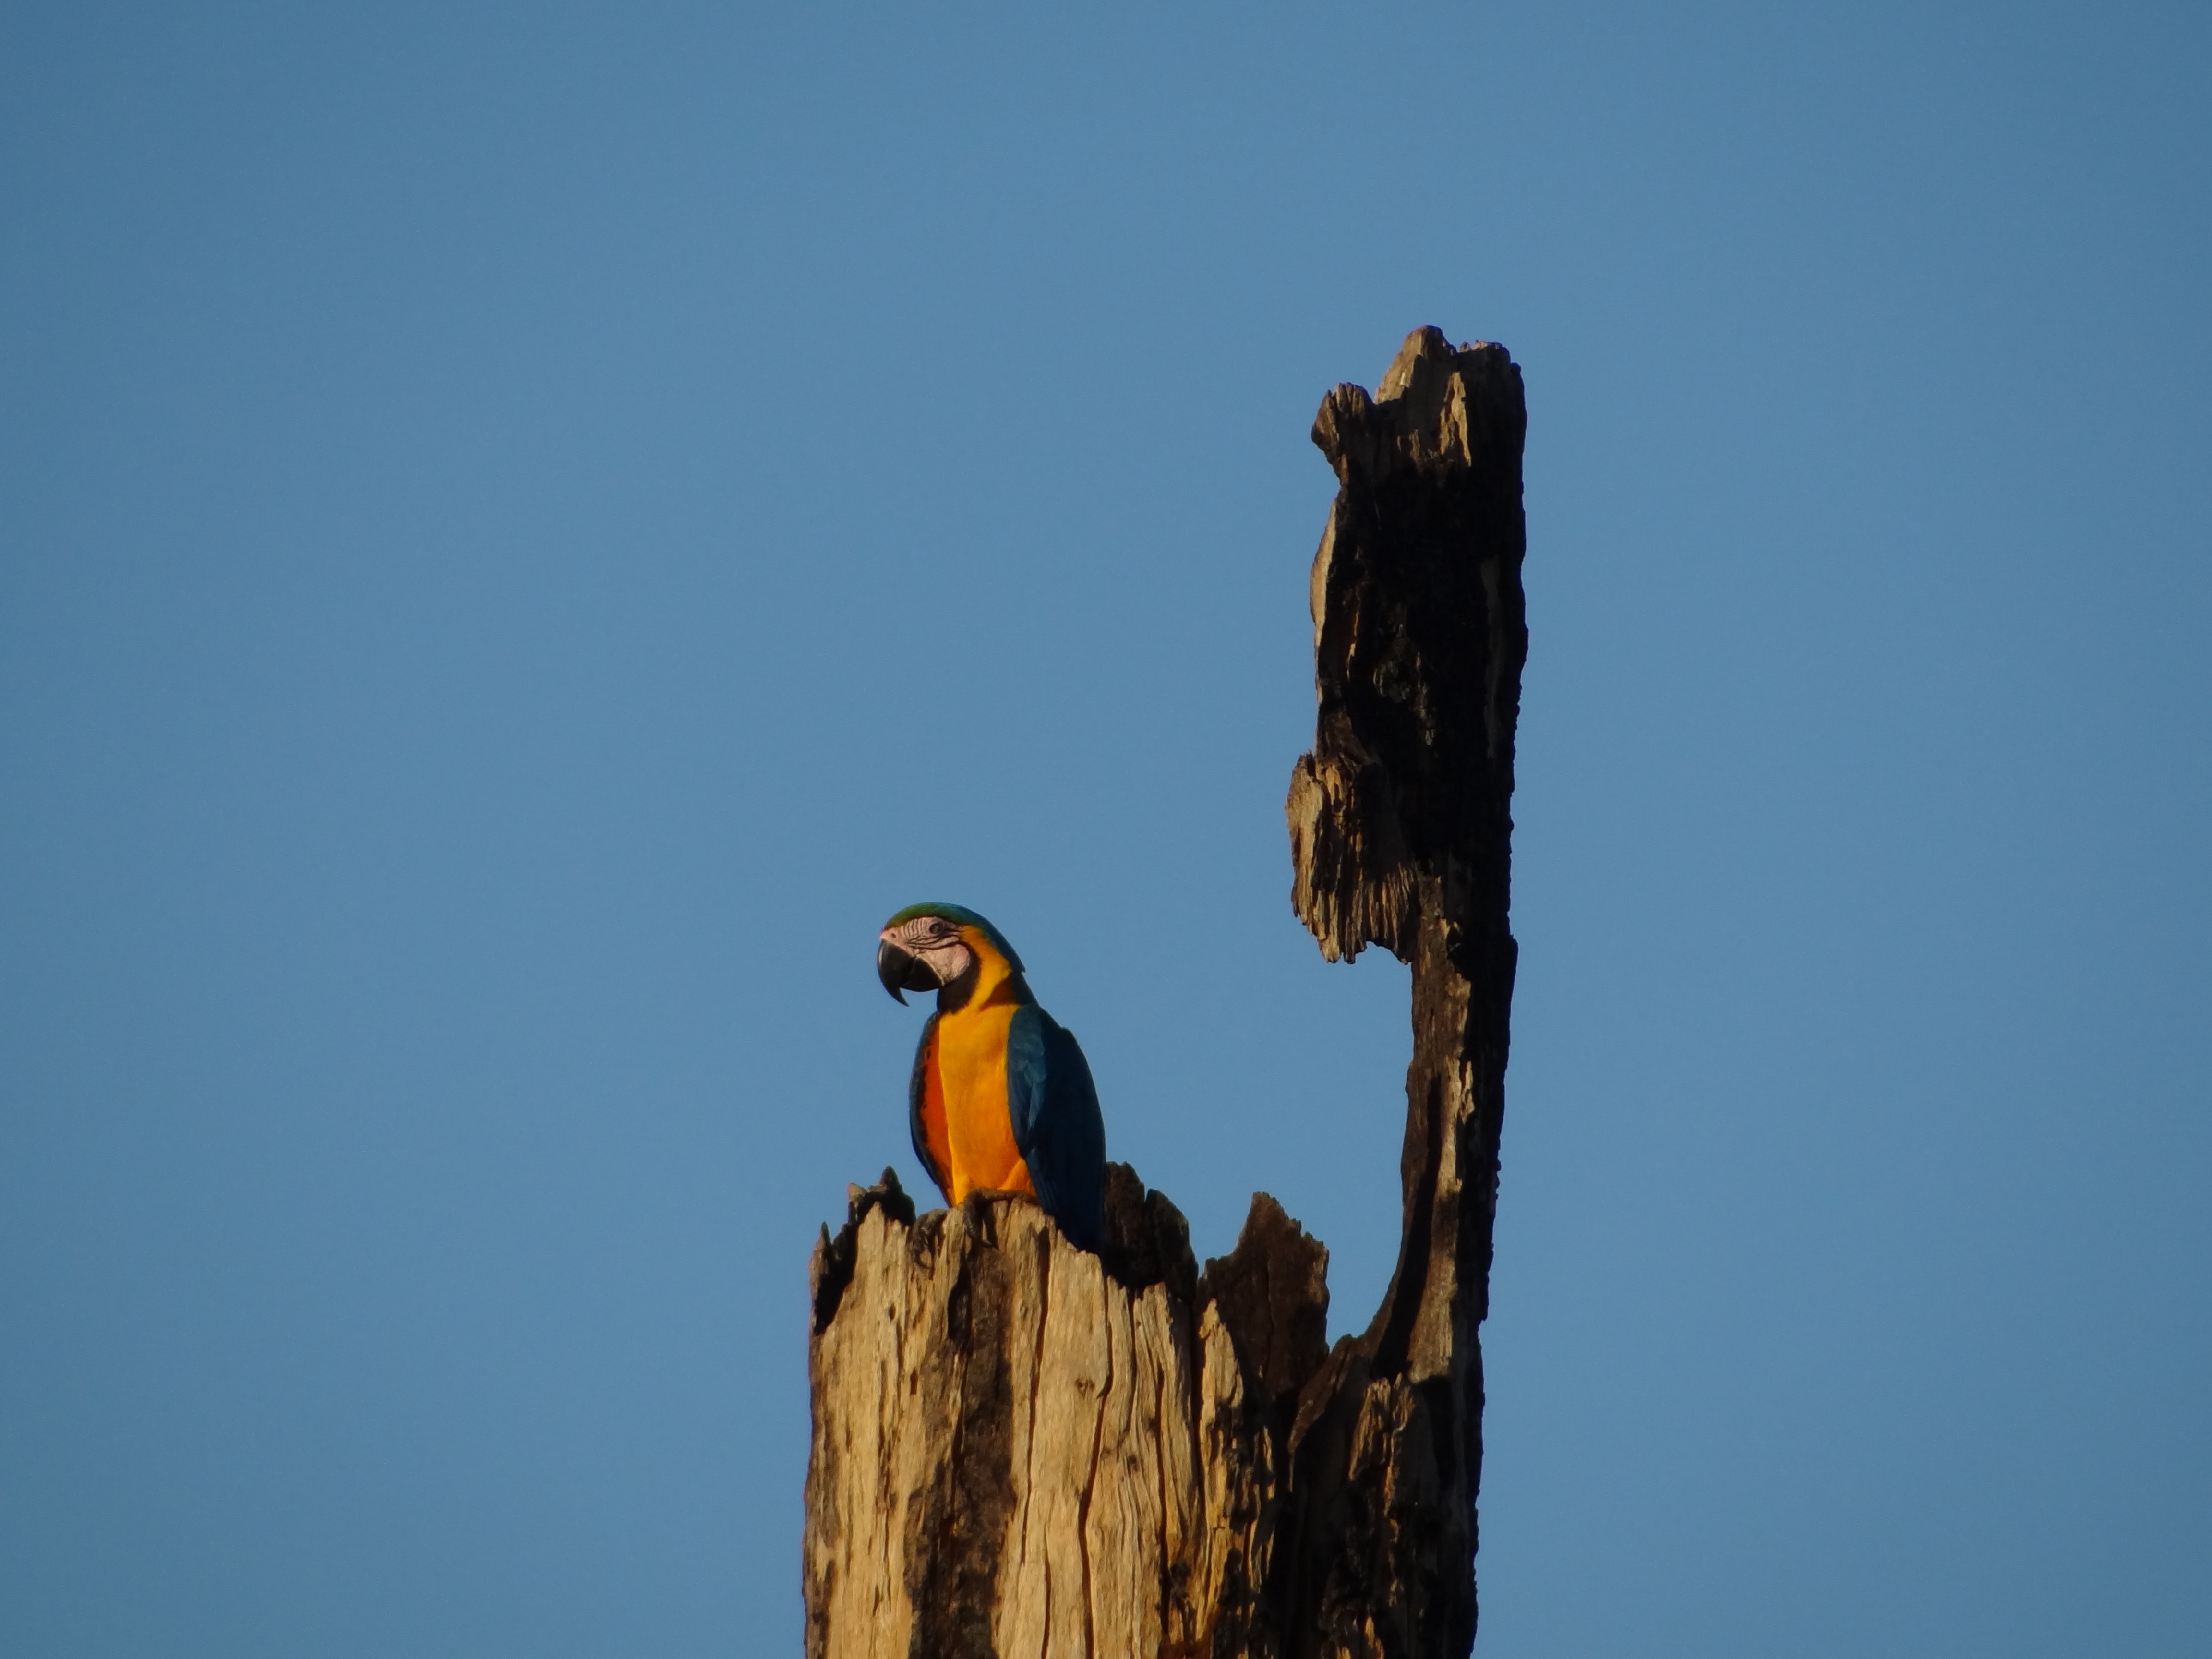
nature, bird, sky, beak, blue, fauna, bird of prey, macaw, vertebrate, brazil, tropical birds, arara, brazilian fauna